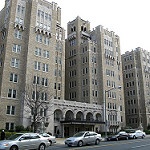
Label: buildings